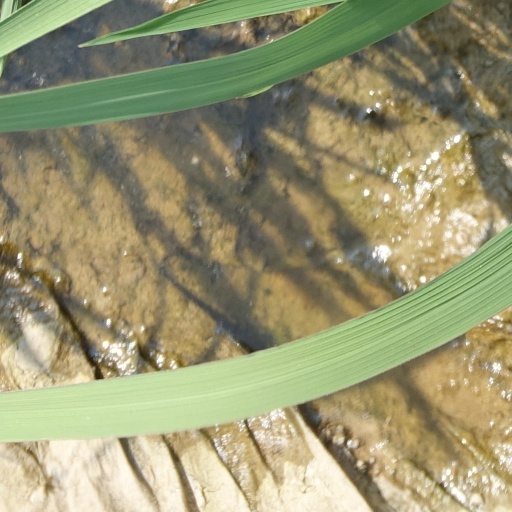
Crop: rice